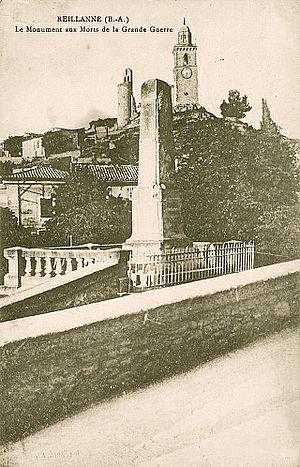
Reillanne Monument aux Morts
Reillanne est une commune française située dans le département des Alpes-de-Haute-Provence en région Provence-Alpes-Côte d'Azur.